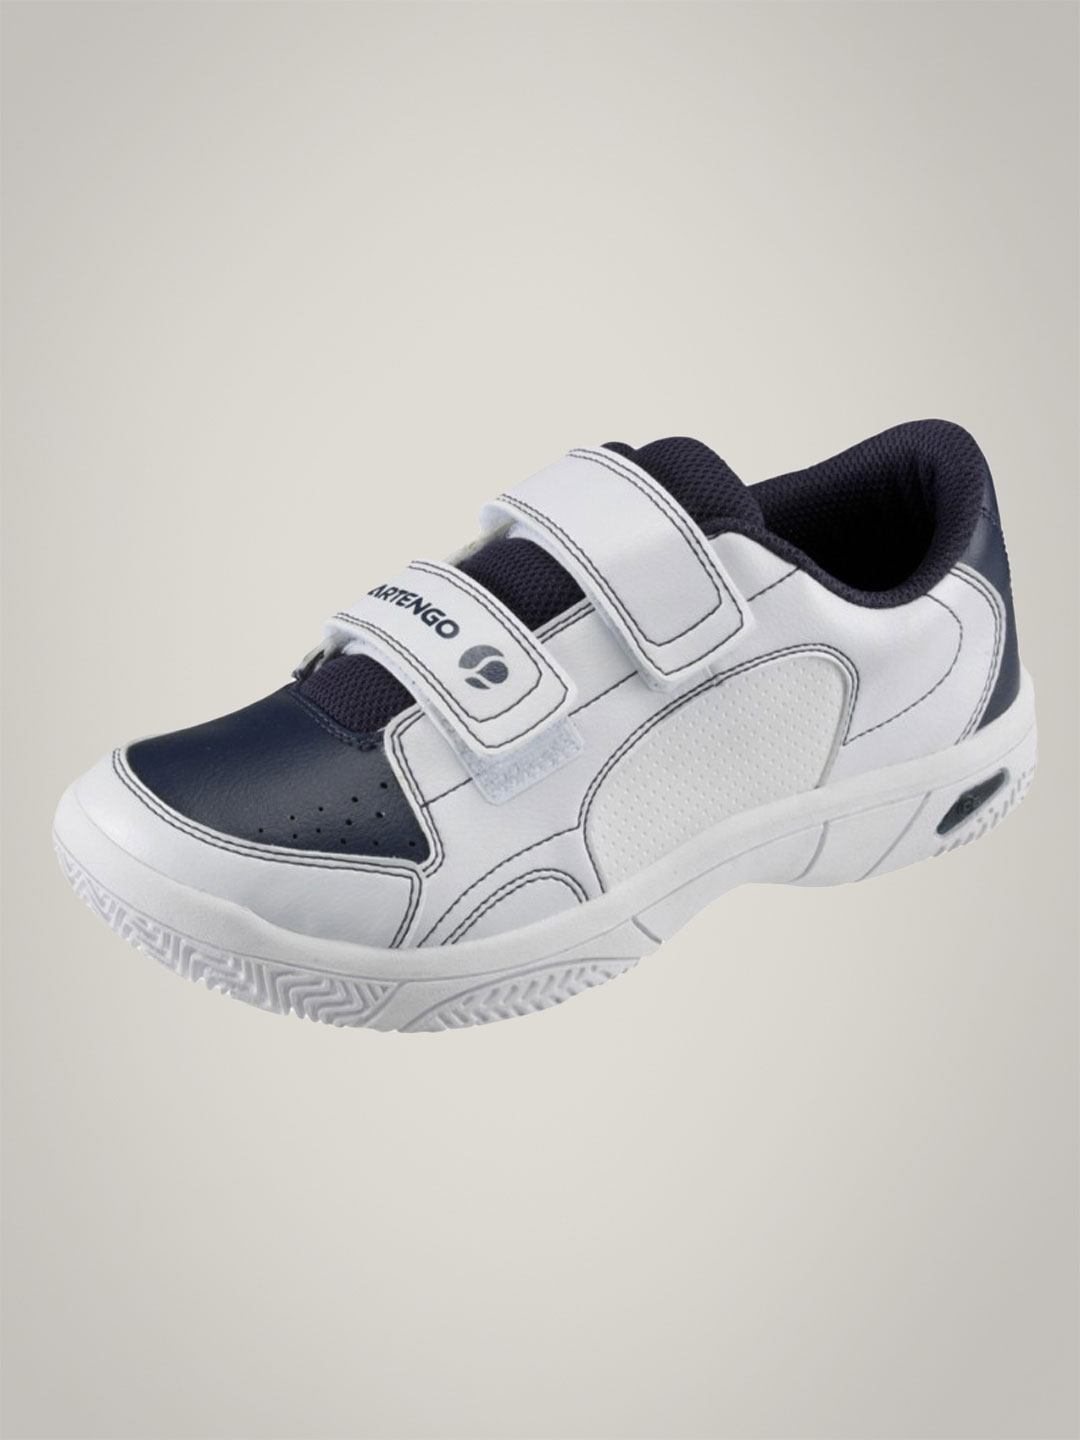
Artengo 452c Boy Kd White
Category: Footwear / Shoes / Sports Shoes
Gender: Unisex
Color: White
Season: Summer 2011
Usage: Sports